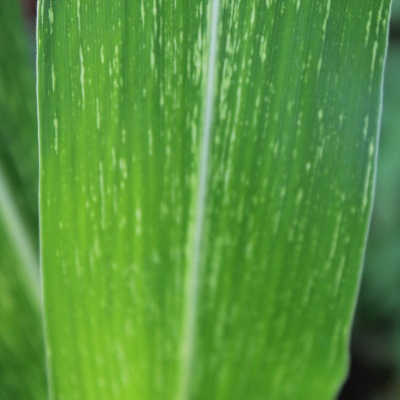
Crop: Maize
Condition: streak virus